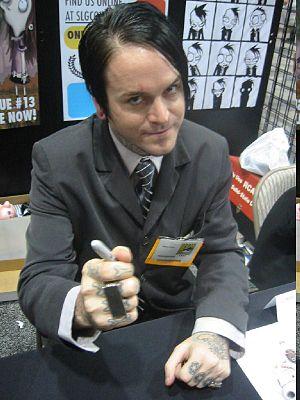
Roman Dirge est un auteur de comics américain né le 29 avril 1972. Au départ travaillant comme magicien, il commença quelques années plus tard à créer une série de strips, publiée dans le Xenophobe magazine qui le rendra célèbre : Lenore the Cute Little Dead Girl. Vues la qualité et la popularité de la série, il se fait embaucher par la suite chez Slave Labor Graphics.